Joe Hewitt (RAAF officer)

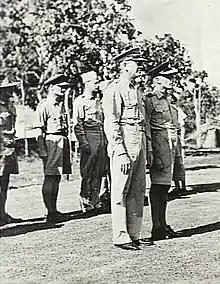
Full-length, three-quarter-angle, outdoor portrait of half a dozen or so men in light tropical military uniforms with headgear, standing to attention. Two of the men are in the foreground and the rest in a row behind them.

By April 1943, Hewitt had been dragged into the divisive personal conflict between the Chief of the Air Staff, Air Vice Marshal George Jones, and the AOC of RAAF Command, Air Vice Marshal Bill Bostock. RAAF Command was the Air Force's main operational formation in the Pacific, controlling 24 Australian squadrons. Jones, administrative and "de jure" head of the RAAF, sought to extend his authority into the sphere of operations by posting a "more accountable" officer into Bostock's position, namely Hewitt. The Minister for Air, Arthur Drakeford, backed Jones' manoeuvre but was informed by Prime Minister John Curtin that MacArthur, as Supreme Commander SWPA, "would insist on the replacement of AVM Bostock by an equally able officer", and that "Air Commodore Hewitt ... was not considered an adequate replacement." Hewitt recognised qualities in both Jones and Bostock, and tried not to take sides in their feud.